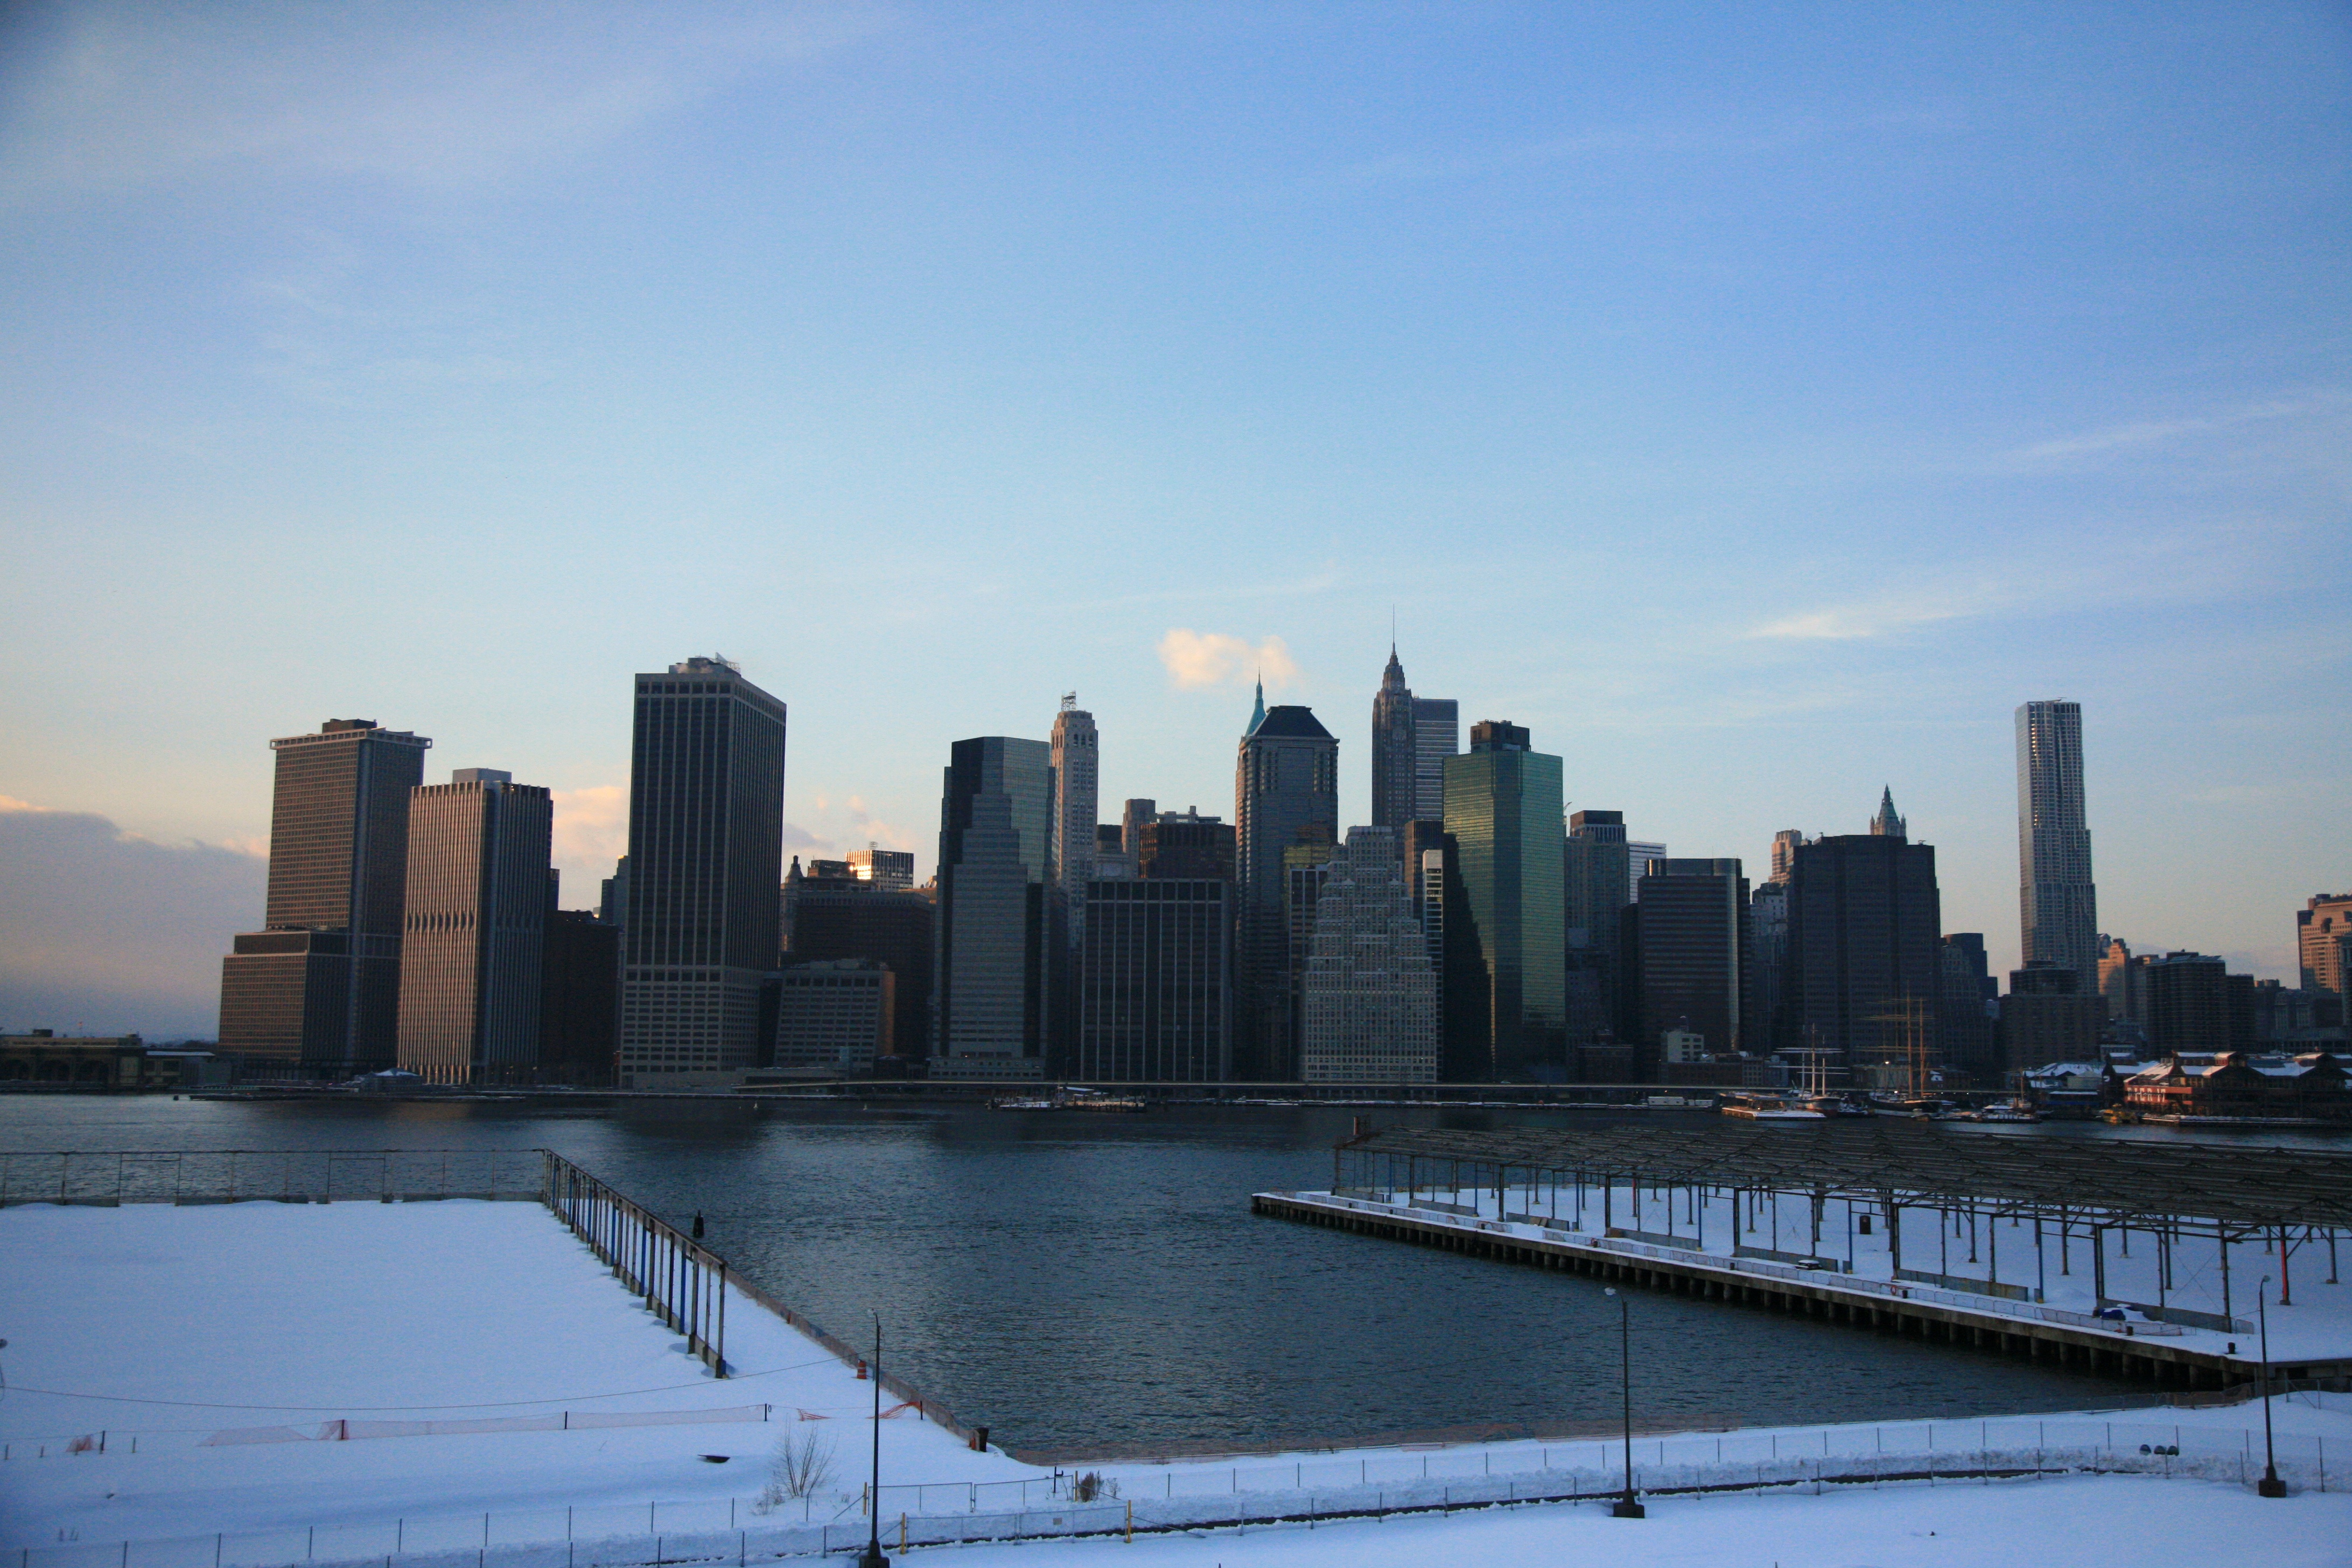
horizon, sky, sunset, skyline, morning, city, skyscraper, cityscape, panorama, downtown, dusk, evening, reflection, nyc, landmark, brooklyn, tower block, newyork, newyorkcity, ny, metropolis, urban area, geographical feature, human settlement, metropolitan area